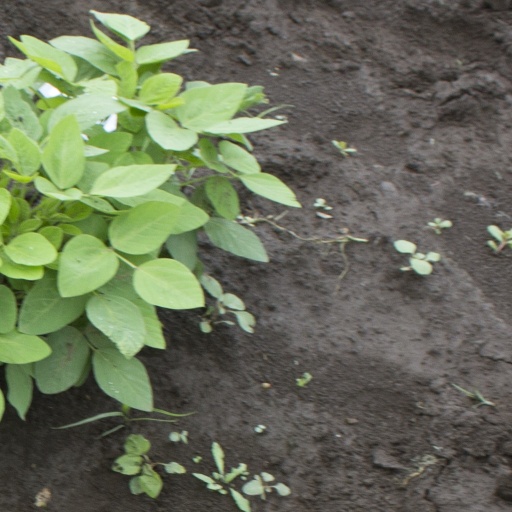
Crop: soybean